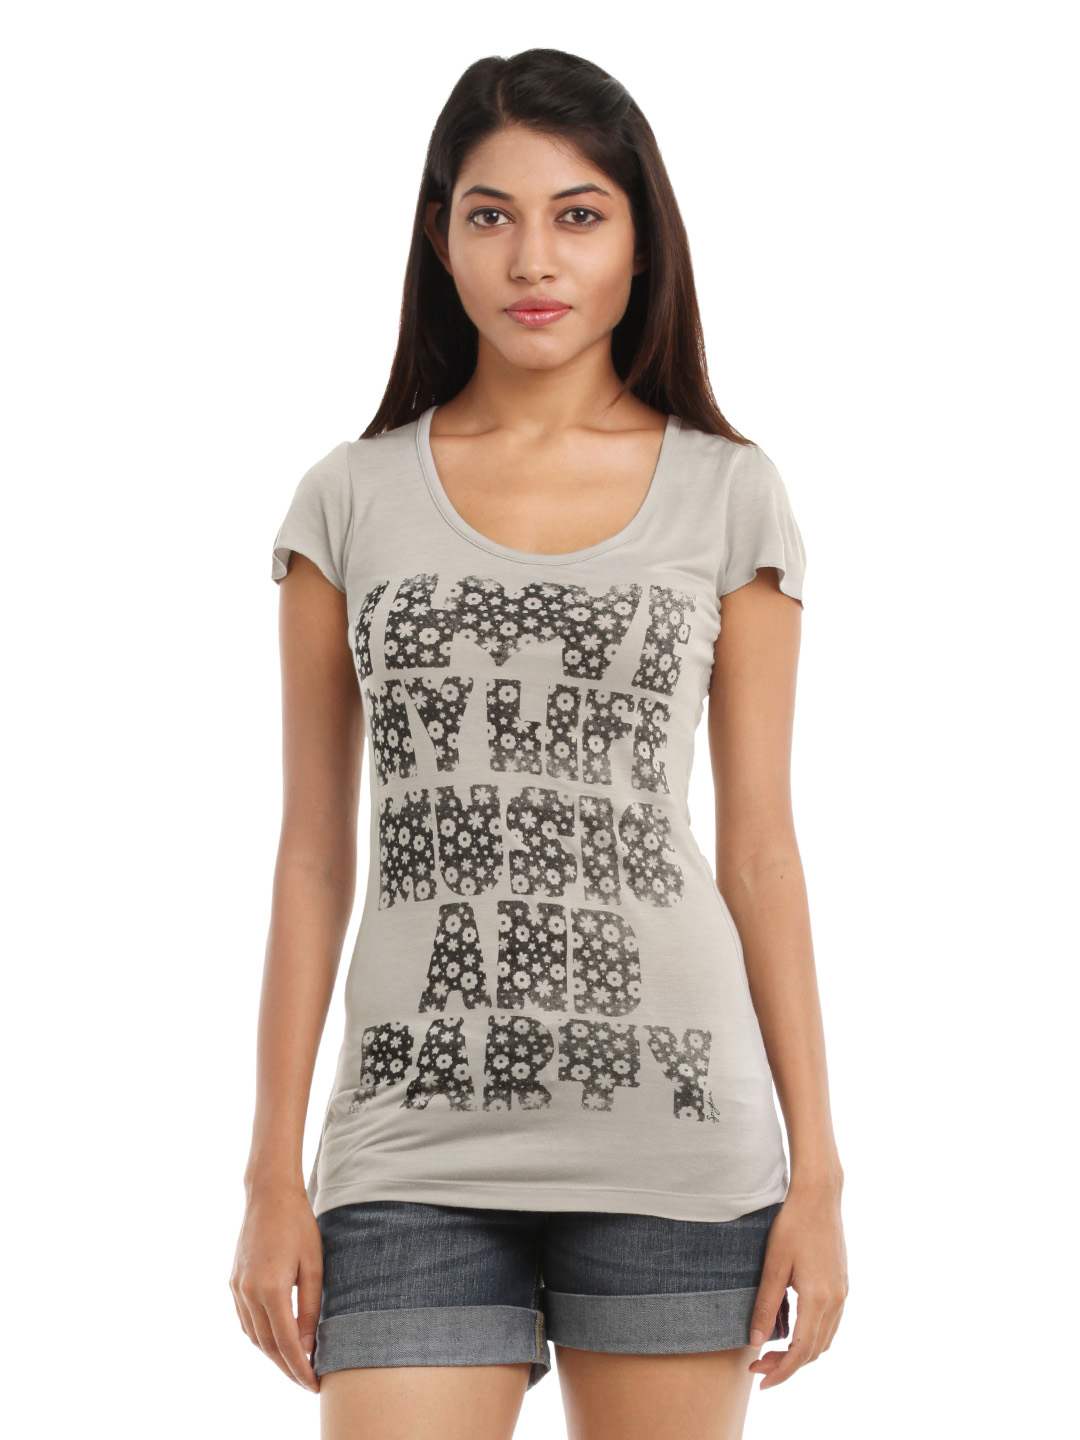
Spykar Women Grey T-shirt
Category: Apparel / Topwear / Tops
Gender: Women
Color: Grey
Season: Summer 2012
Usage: Casual